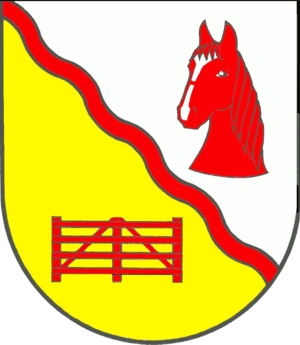
Havetoft est une municipalité allemande située dans le land du Schleswig-Holstein et dans l'arrondissement de Schleswig-Flensbourg. En 2015, sa population est de 956 habitants.